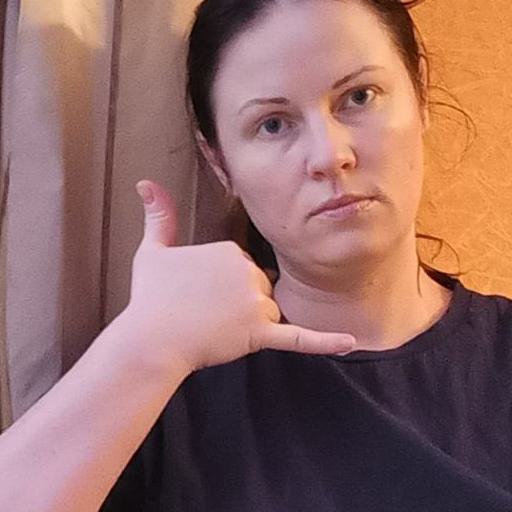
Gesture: call